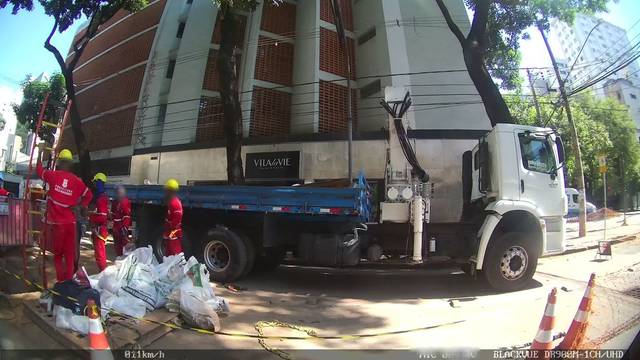
Region: Brazil
Coordinates: -19.929, -43.943